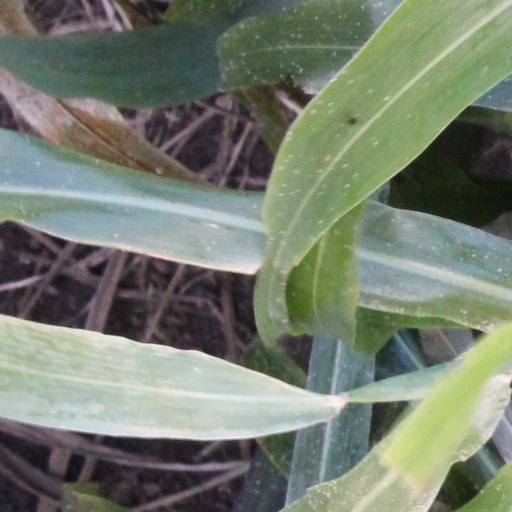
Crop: sorghum